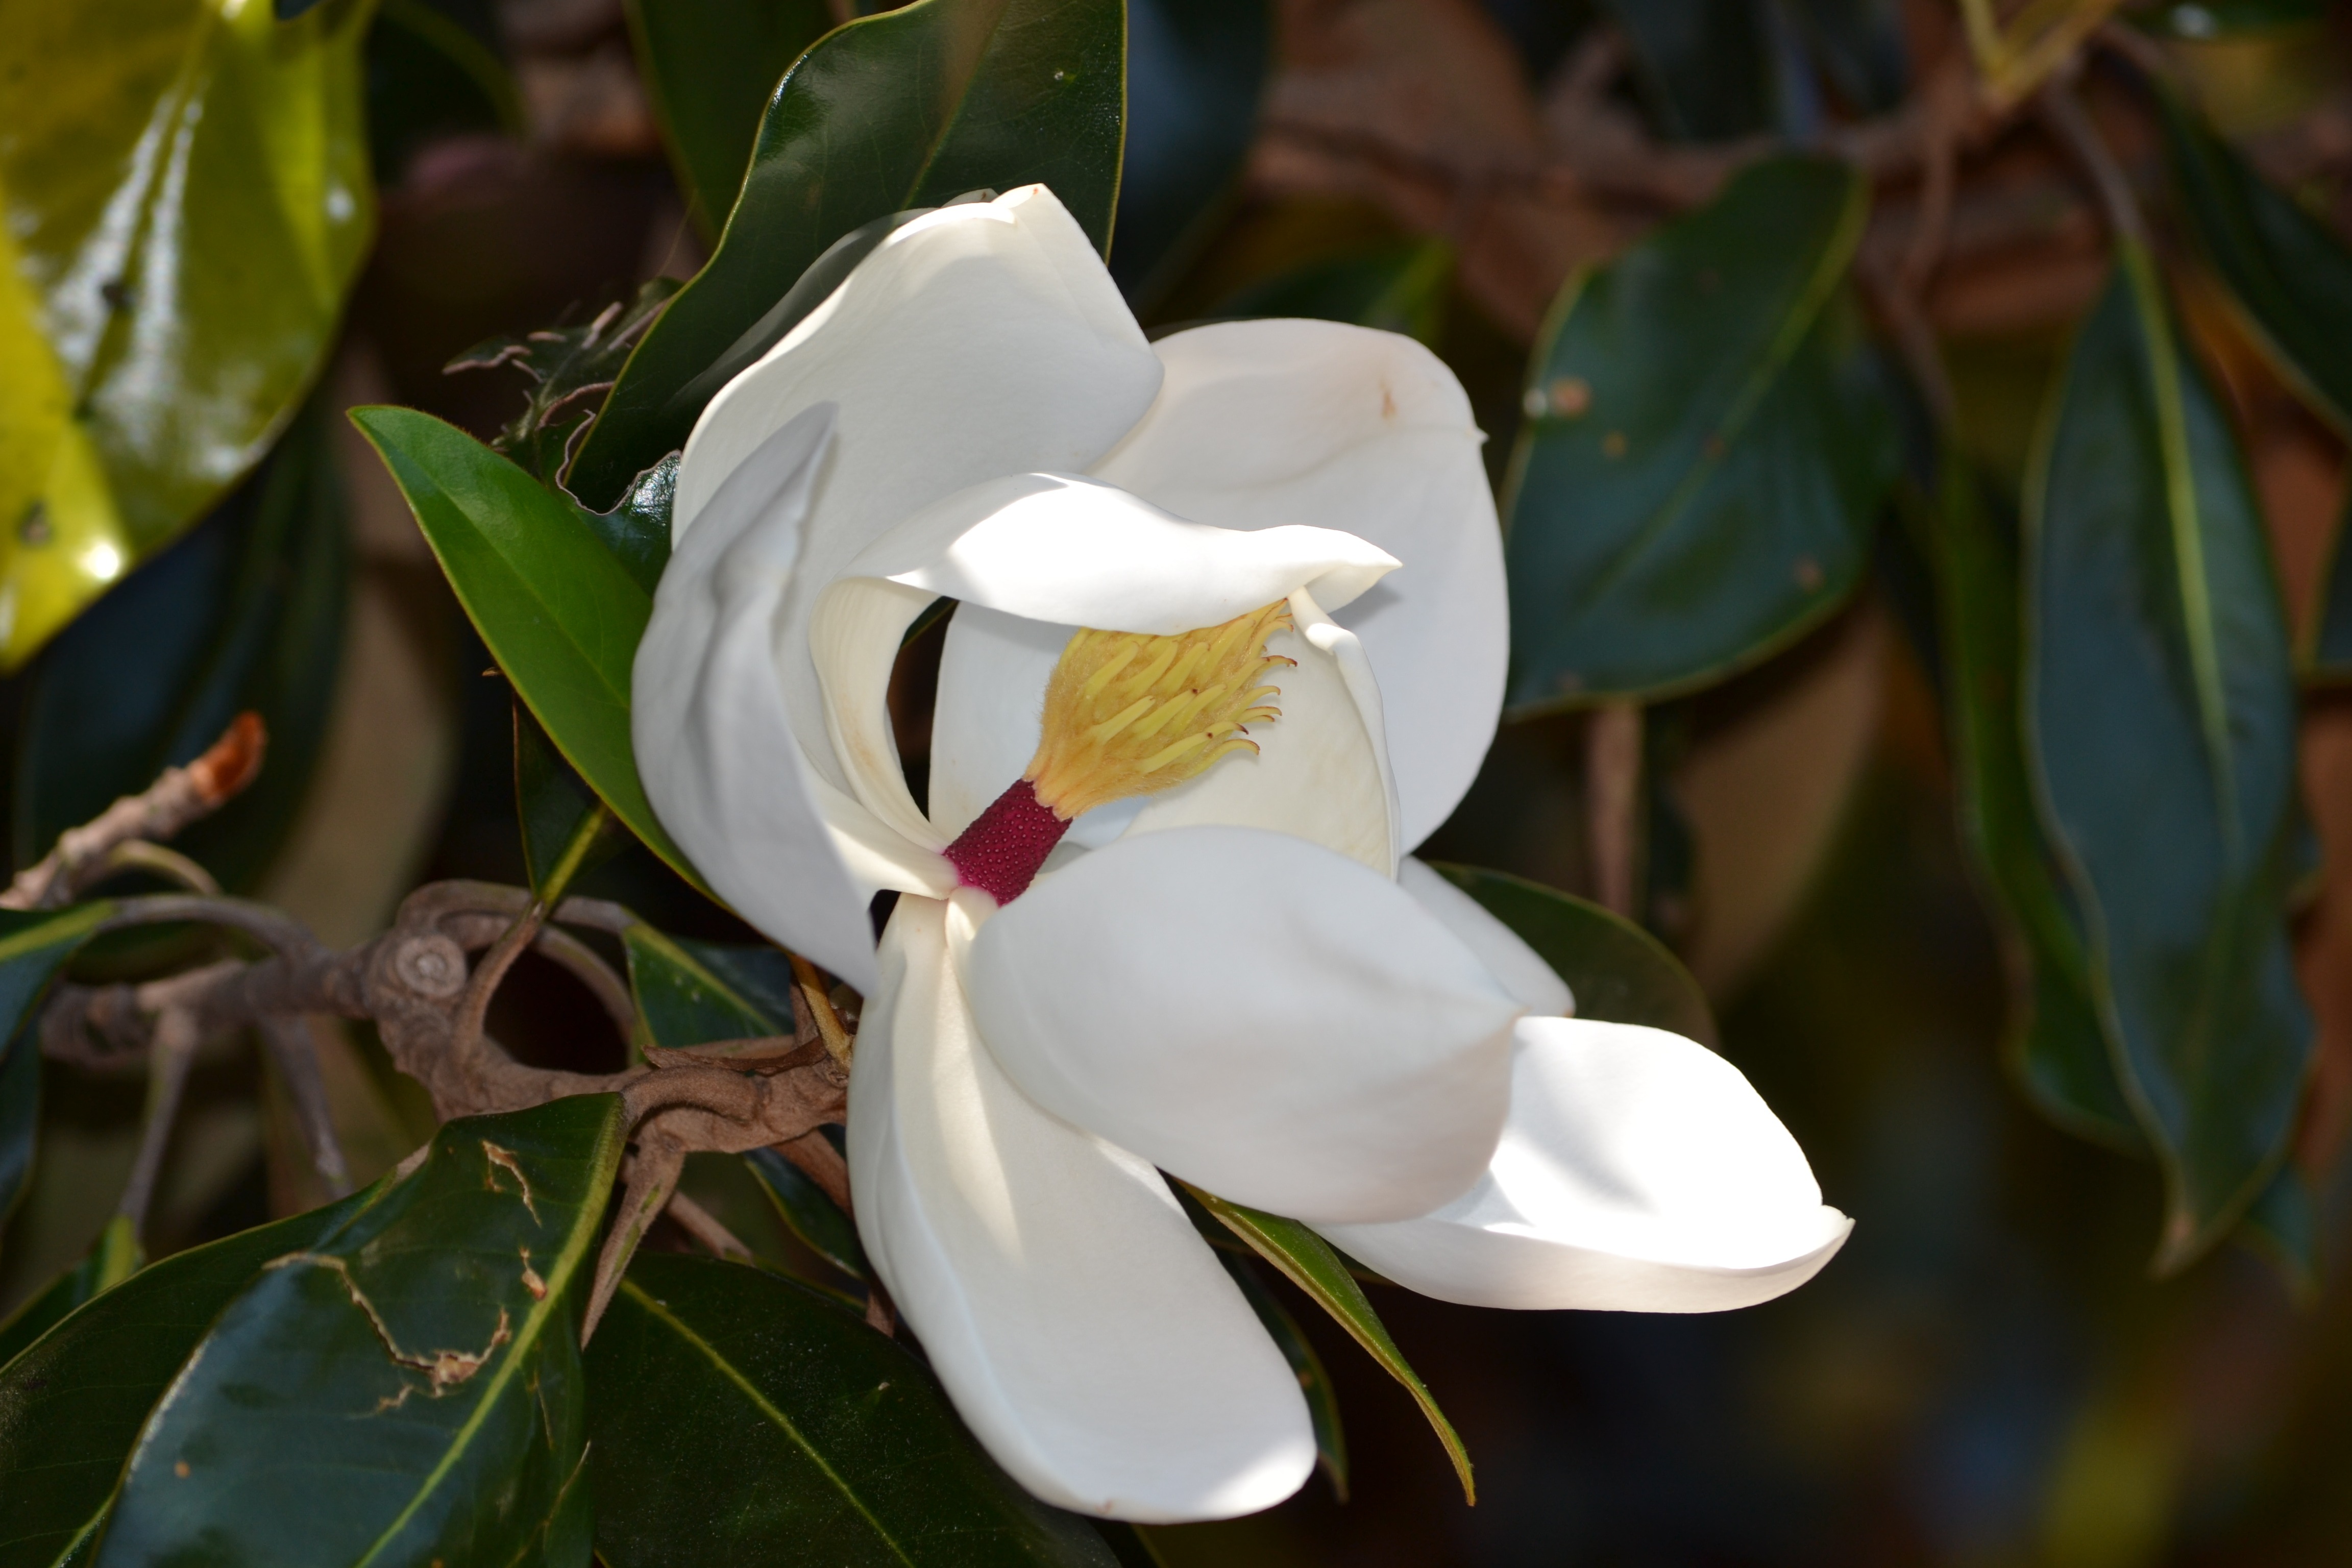
tree, nature, blossom, plant, white, photography, texture, flower, petal, bloom, spring, macro, serene, romantic, botany, garden, flora, flowers, close up, gardening, shrub, big, beautiful, soft, pretty, large, magnolia, calming, macro photography, jasmine, flowering plant, land plant, marrage